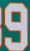
Number: 9